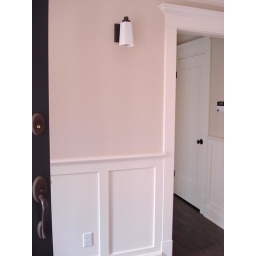
Enty wall for sm cafe tango and small oval mirror above